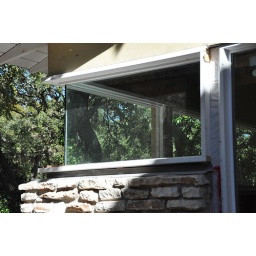
Corner view of the fixed glass windows in my office.